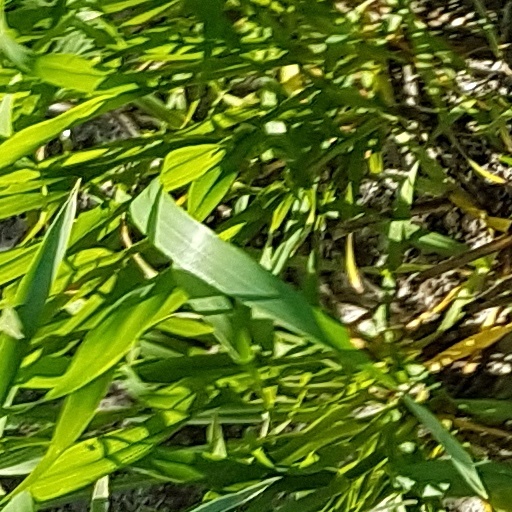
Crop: wheat